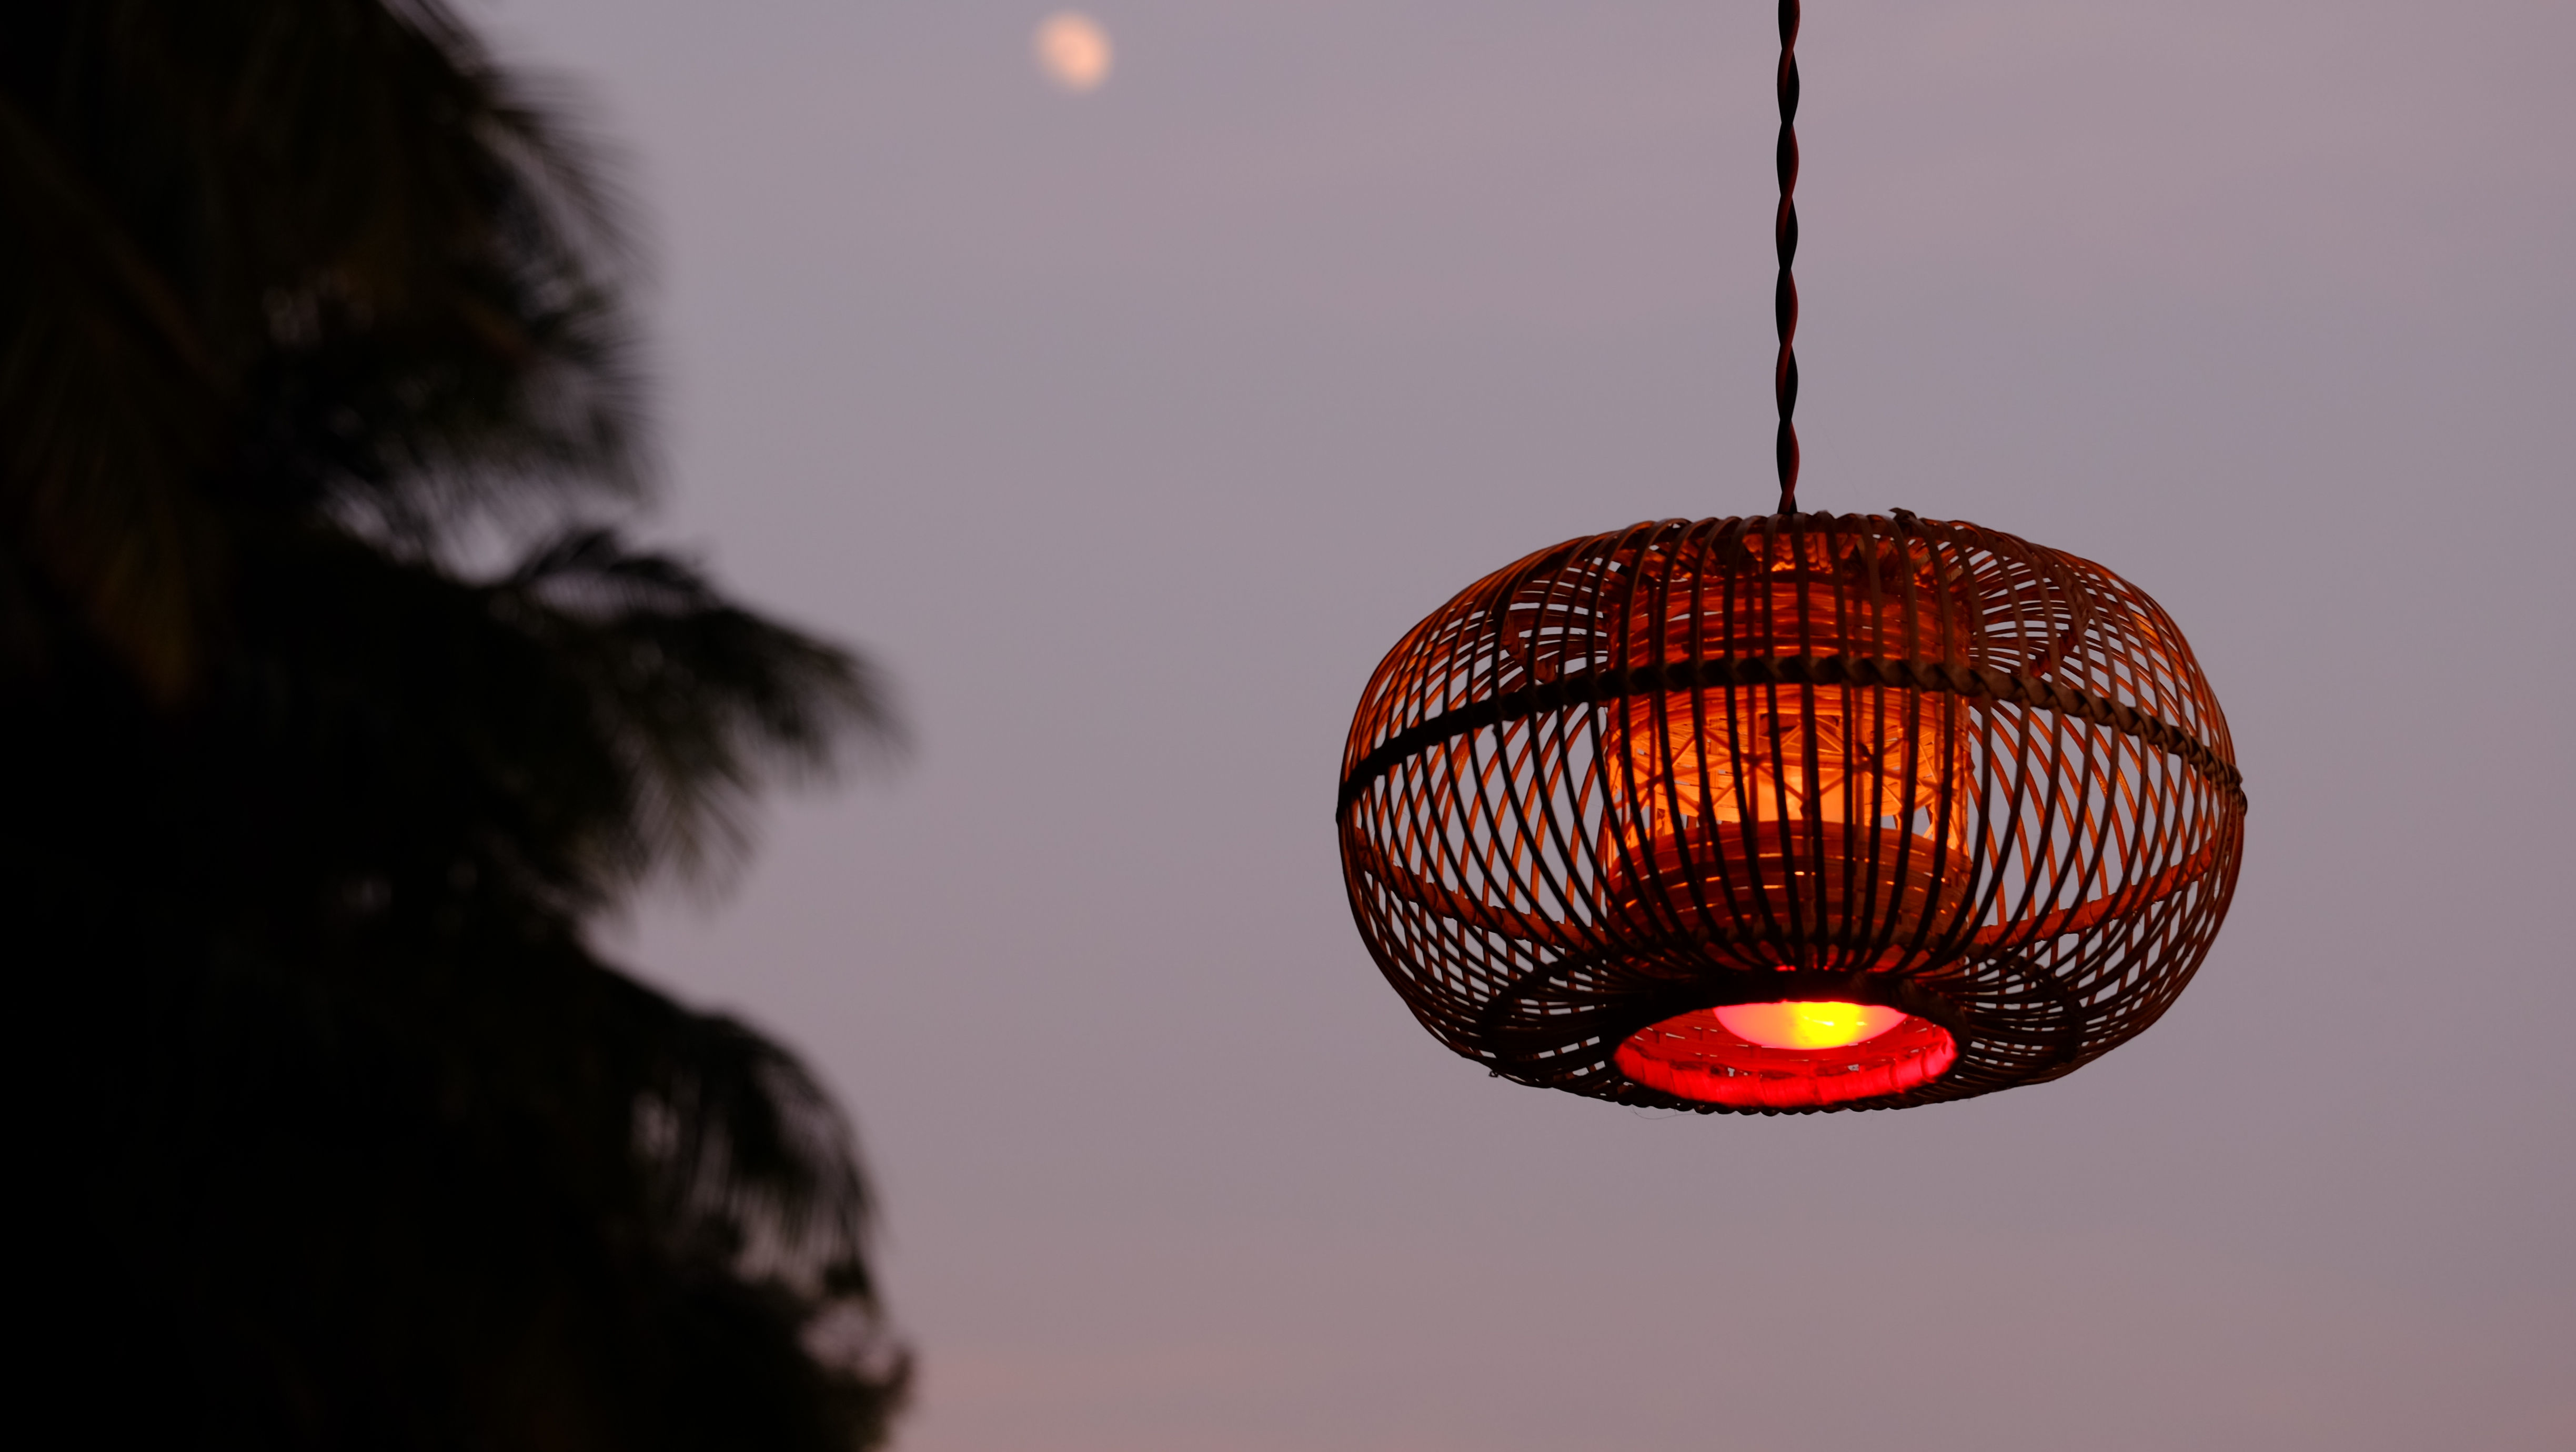
light, night, evening, reflection, red, color, macro, darkness, lamp, black, lighting, circle, light fixture, shape, public domain images